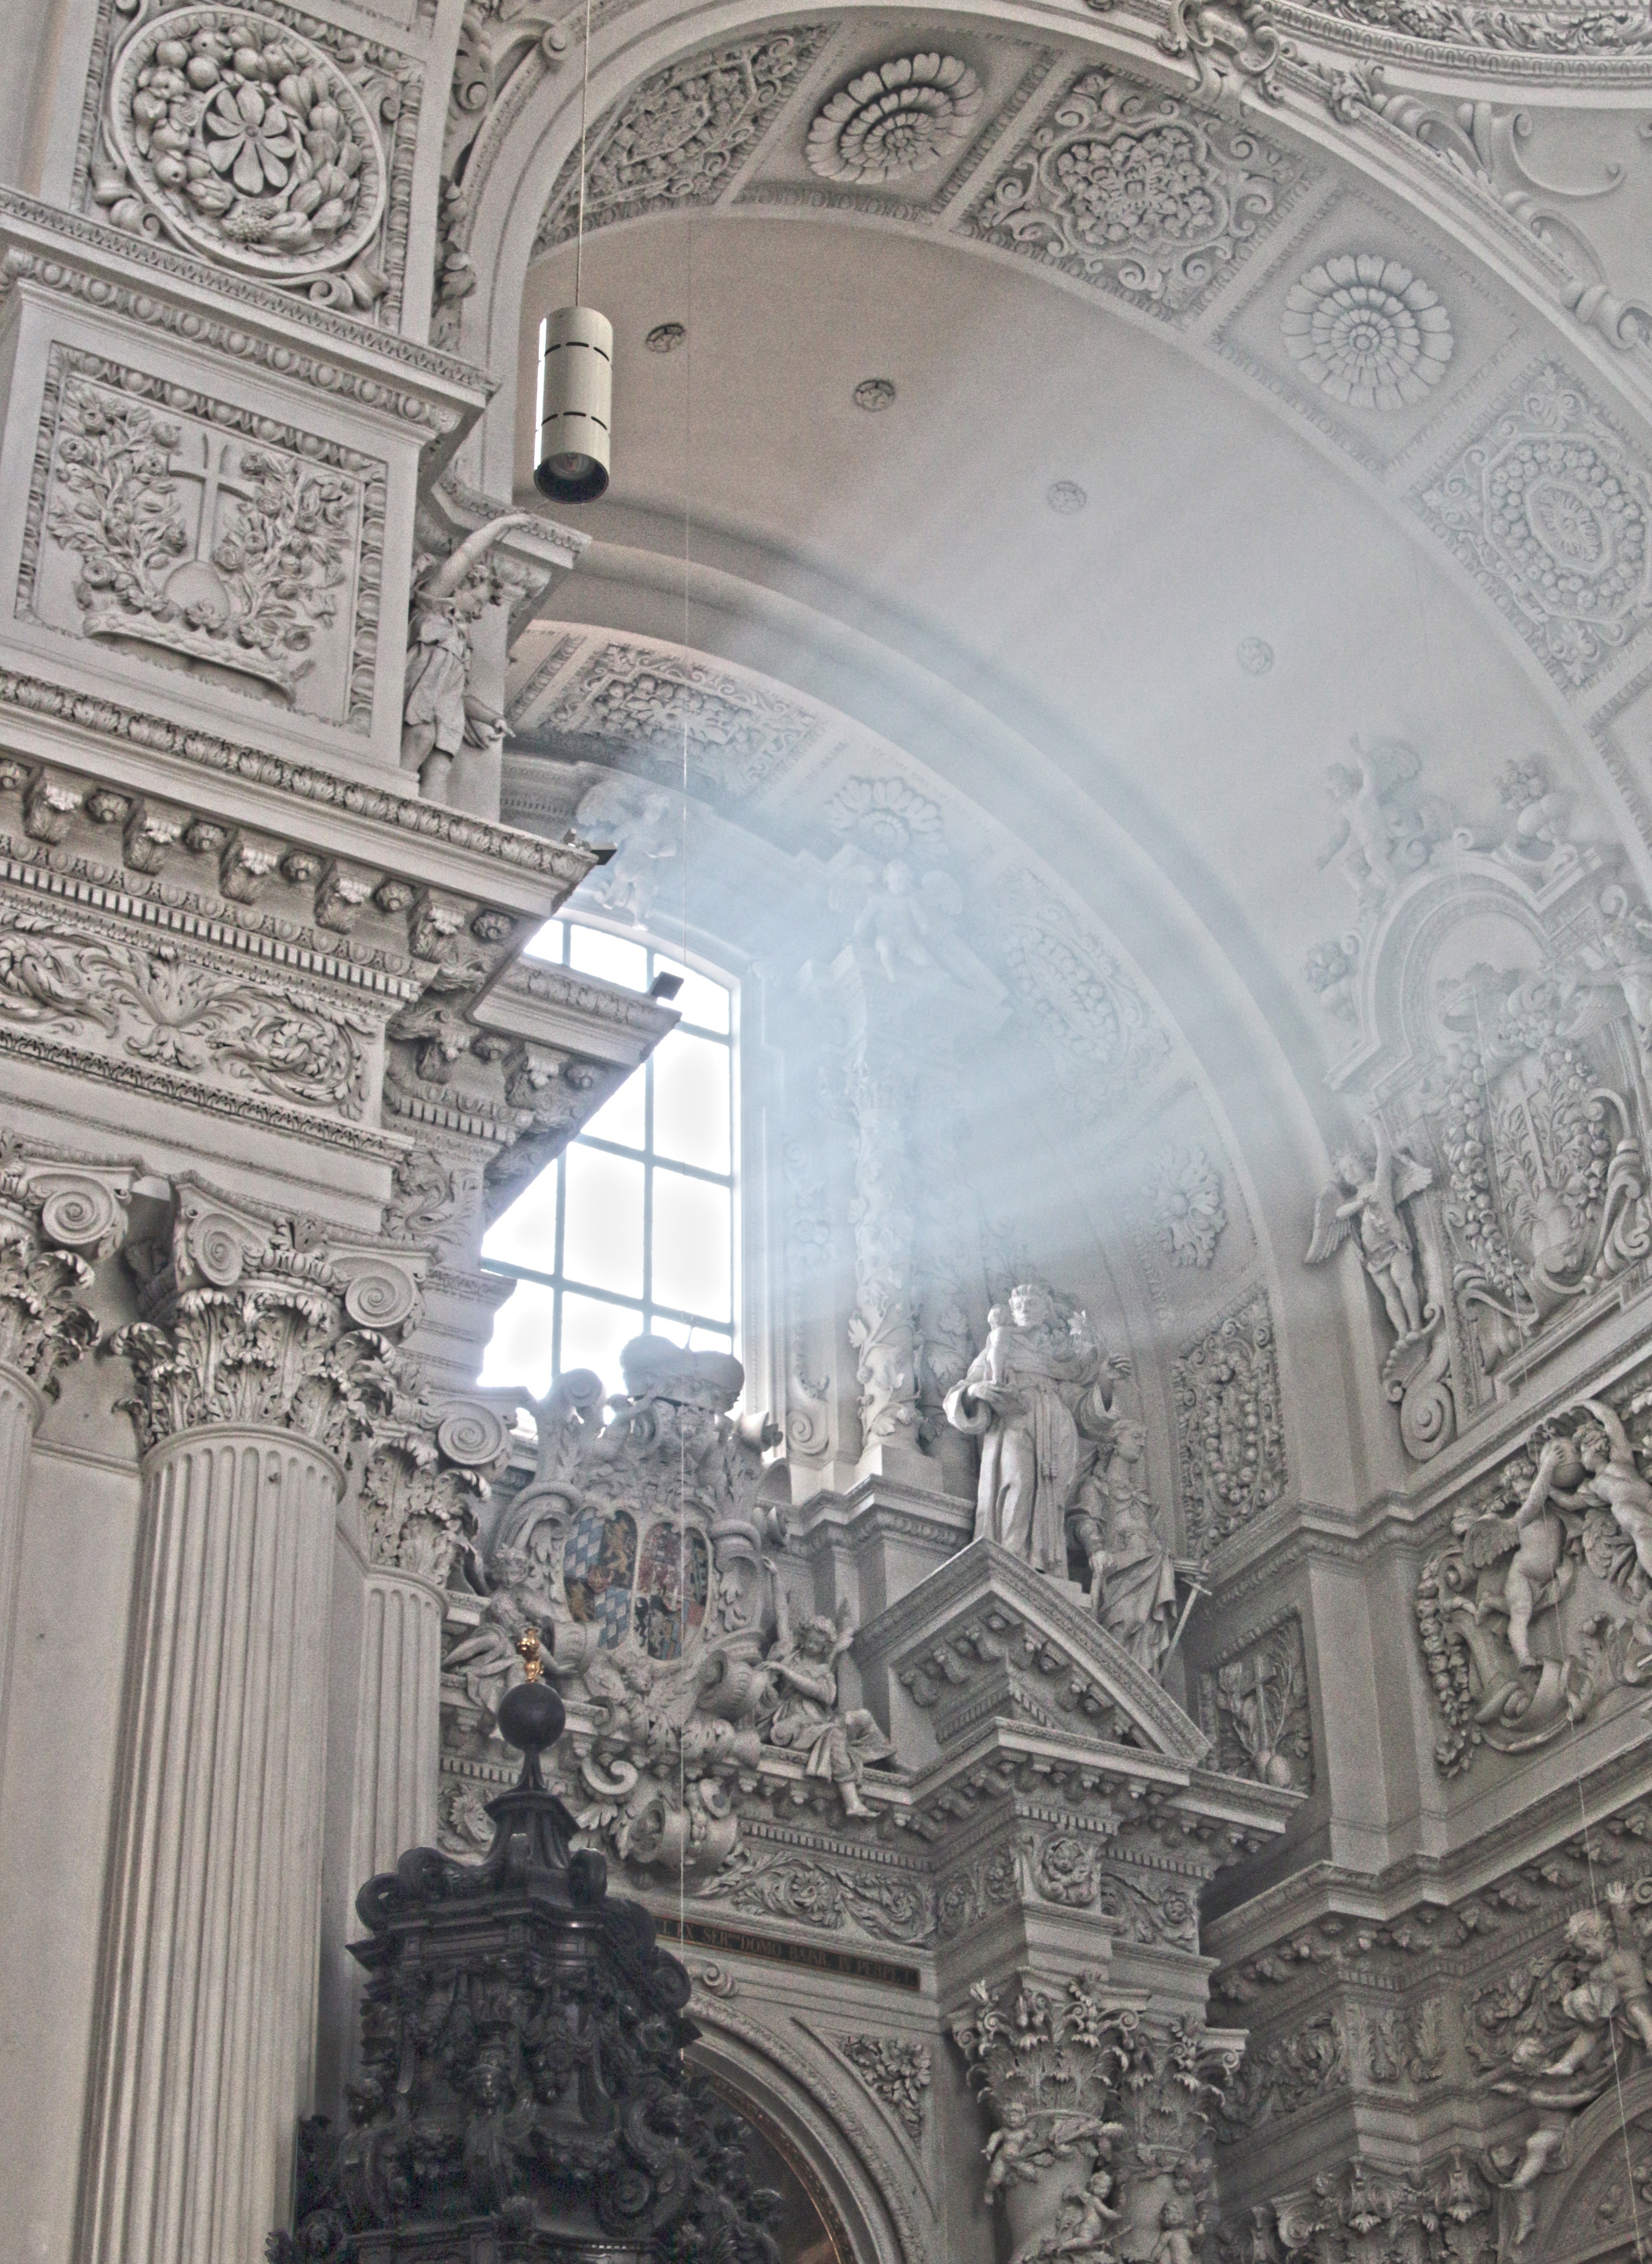
architecture, structure, window, building, arch, ceiling, column, facade, church, cathedral, place of worship, baptistery, sculpture, symmetry, bavaria, basilica, dome, munich, baroque, sunbeam, gothic architecture, church window, glass window, stone carving, shine through, ancient history, theatinerkirche